Jean Rogers

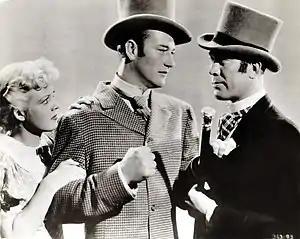
With John Wayne and Ward Bond in "Conflict" (1936)

Despite starring in serials, Rogers felt she was not going to improve her career unless she could participate in feature films. This ambition was somewhat restricted by studio policy: she was then under contract to Universal, which then specialized in low-budget action and western fare and seldom made big-budget productions. Universal did give her ingenue leads in modest features, including "Conflict" (1936, as John Wayne's leading lady) and "Night Key" (1937, with Boris Karloff and Warren Hull. The actress, accustomed to the fast-paced production of serials, discovered that working in feature films was tedious, with repeated takes of dialogue scenes.